Rice-Semple-Haardt House

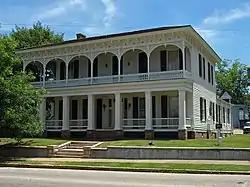
The Rice-Semple-Haardt House in 2009

The Rice-Semple-Haardt House is a historic house in Montgomery, Alabama, U.S..